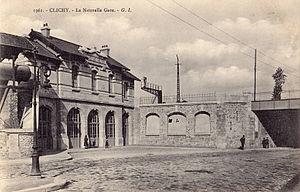
Carte postale ancienne éditée par GI, n°1961
La gare de Clichy - Levallois est une gare ferroviaire française de la ligne de Paris-Saint-Lazare au Havre, située à Levallois-Perret, à la limite de Clichy.